National service of thanksgiving

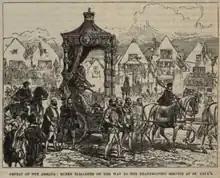
A 19th century depiction of Elizabeth I in procession to St Paul's to give thanks for the defeat of the Spanish Armada in 1588.

In the Middle Ages, services of this kind were held in one of the Chapels Royal and were attended only by the members of the royal court, while members of the House of Lords simultaneously went to Westminster Abbey and the House of Commons, to St Margaret's, Westminster, for their respective thanksgiving services. However, in 1588, Queen Elizabeth I marked the defeat of the Spanish Armada by processing in a Roman-style chariot from Somerset House to Old St Paul's for a service of public thanksgiving. On her route, the queen entered the City of London at Temple Bar, where she was met by the lord mayor and aldermen, and was offered the sword of the City as a sign of fealty, a tradition which has been maintained to the present. During the service, the queen was seated in a royal box in the north aisle, from where she could hear the sermon which was preached just outside at St Paul's Cross to a huge crowd.